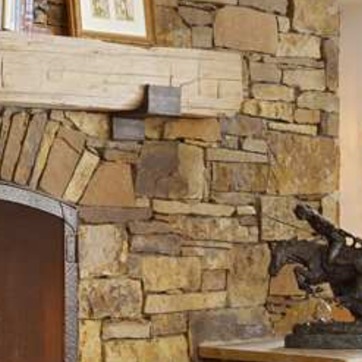
Material: stone